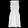
Label: Dress